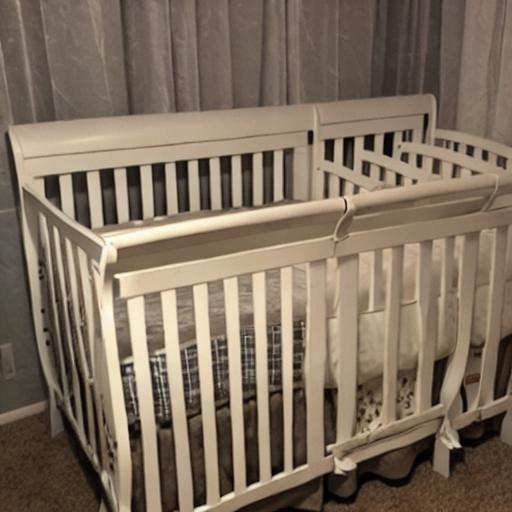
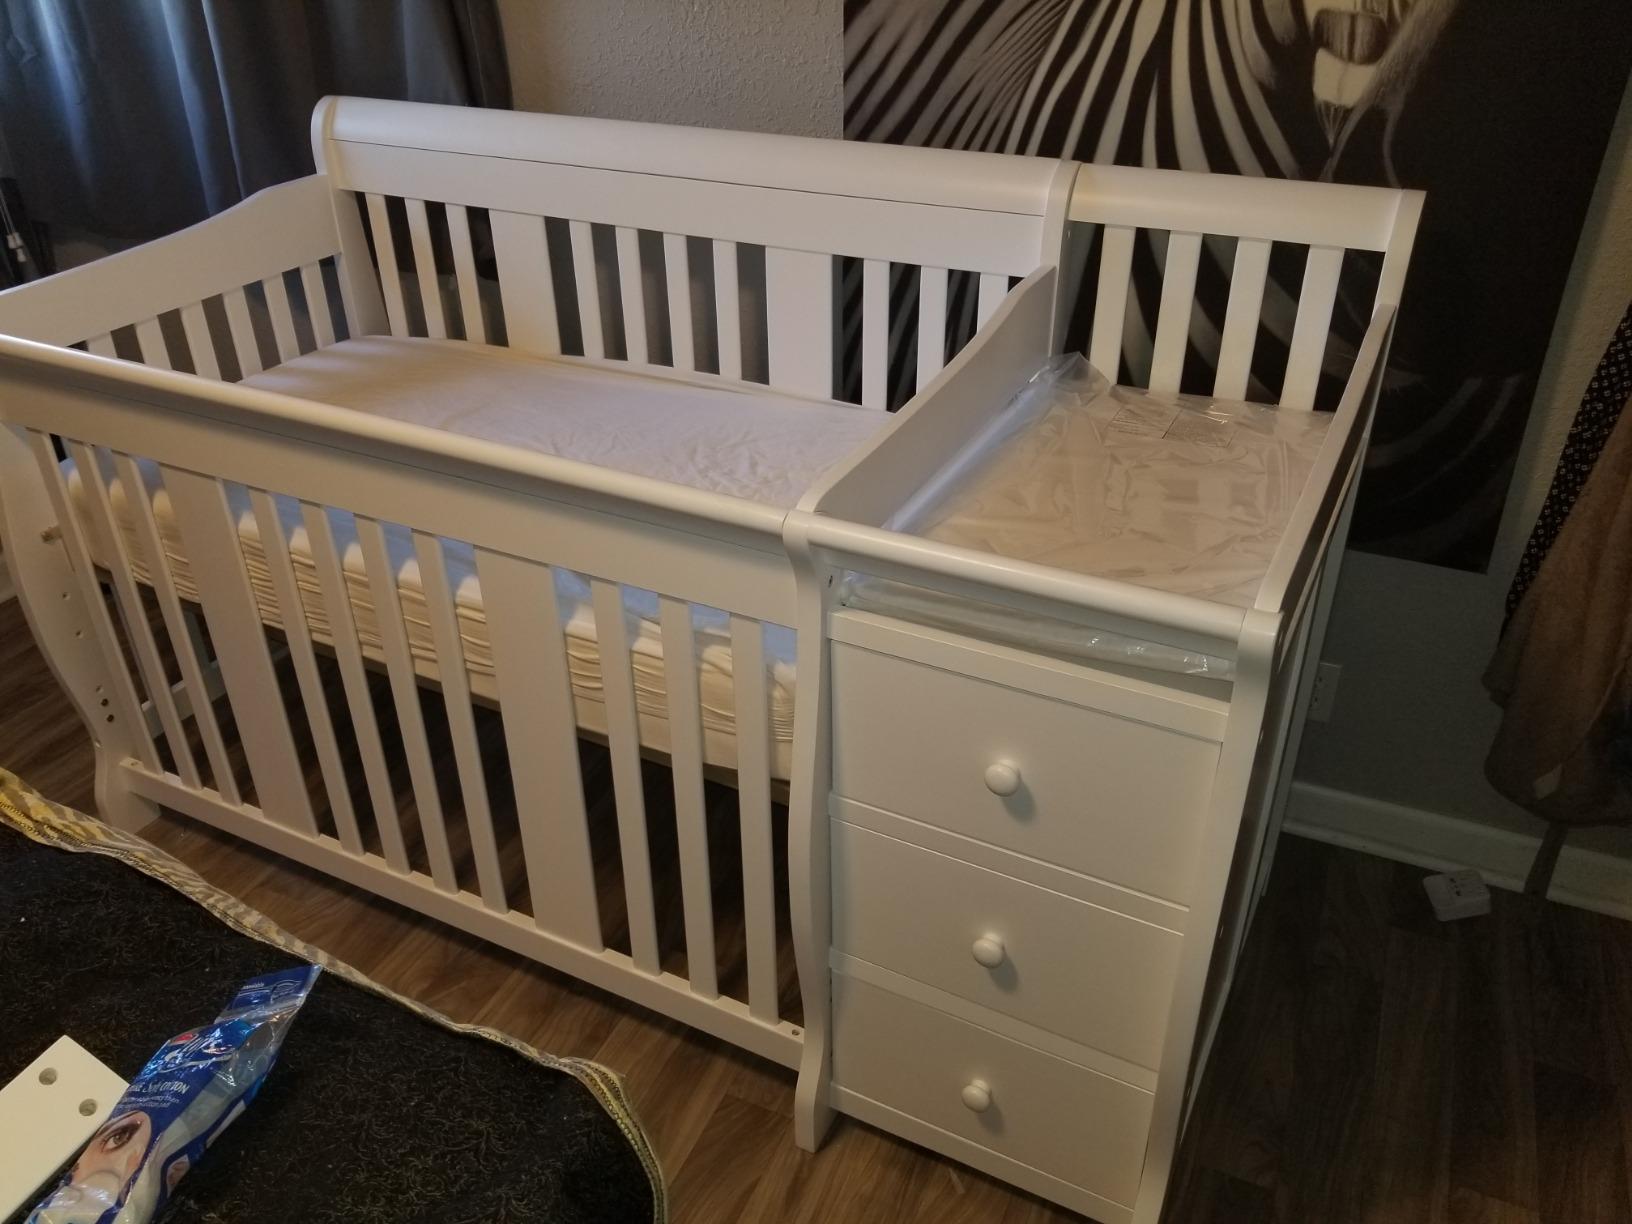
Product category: products_crib
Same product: no